Question: Please indicate a possible affordance area of the surfboard that can be used for carrying
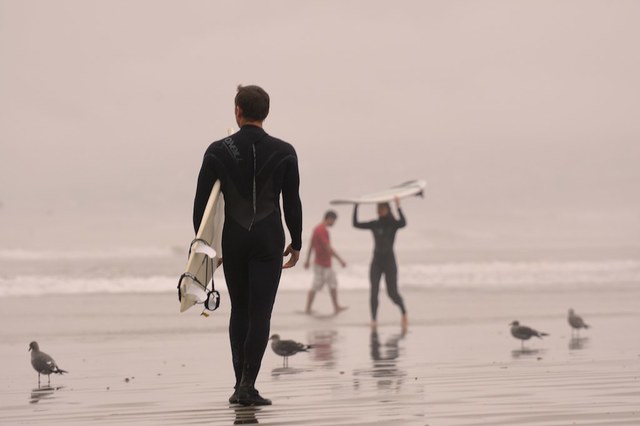
Answer: [324.5, 174, 425.5, 201]